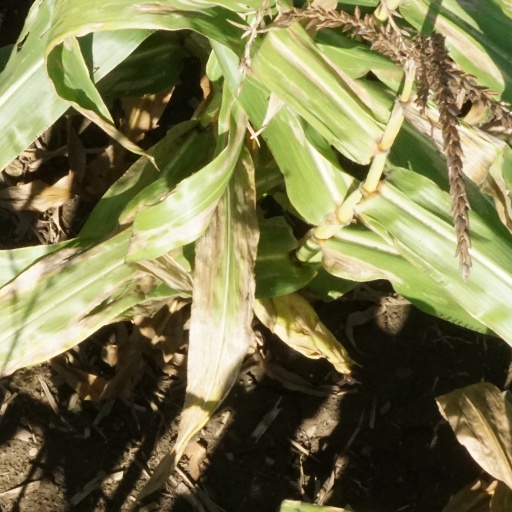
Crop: maize; corn